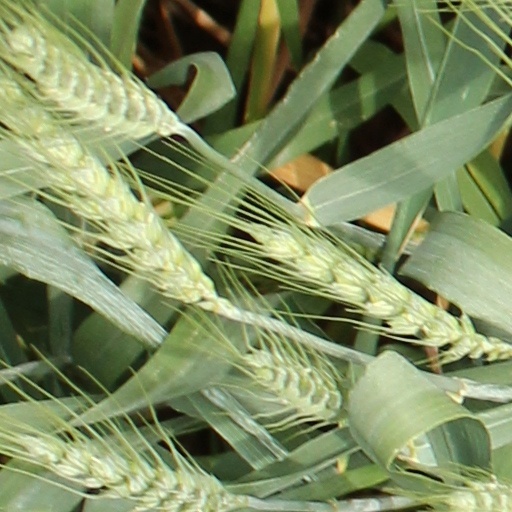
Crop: wheat